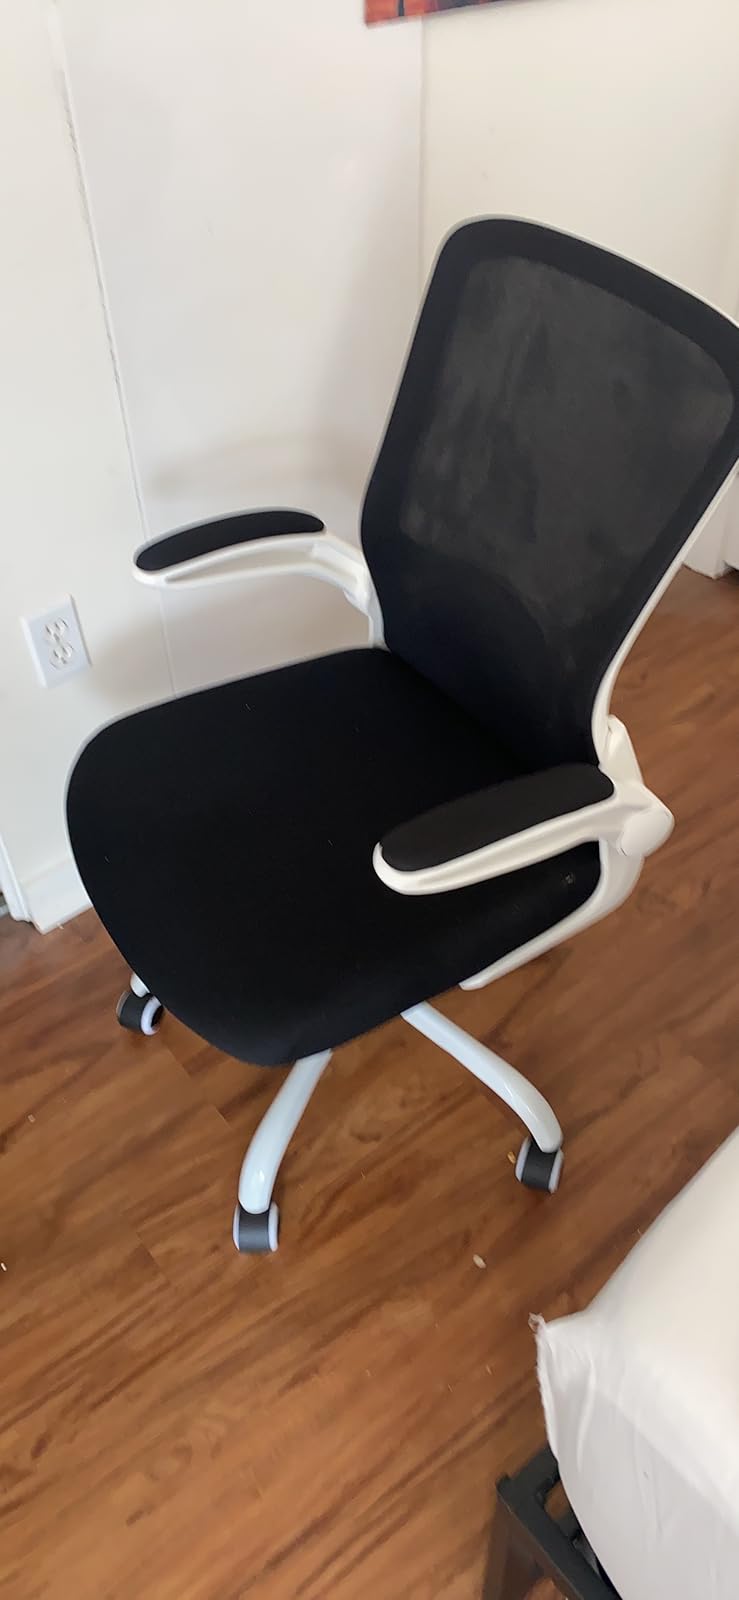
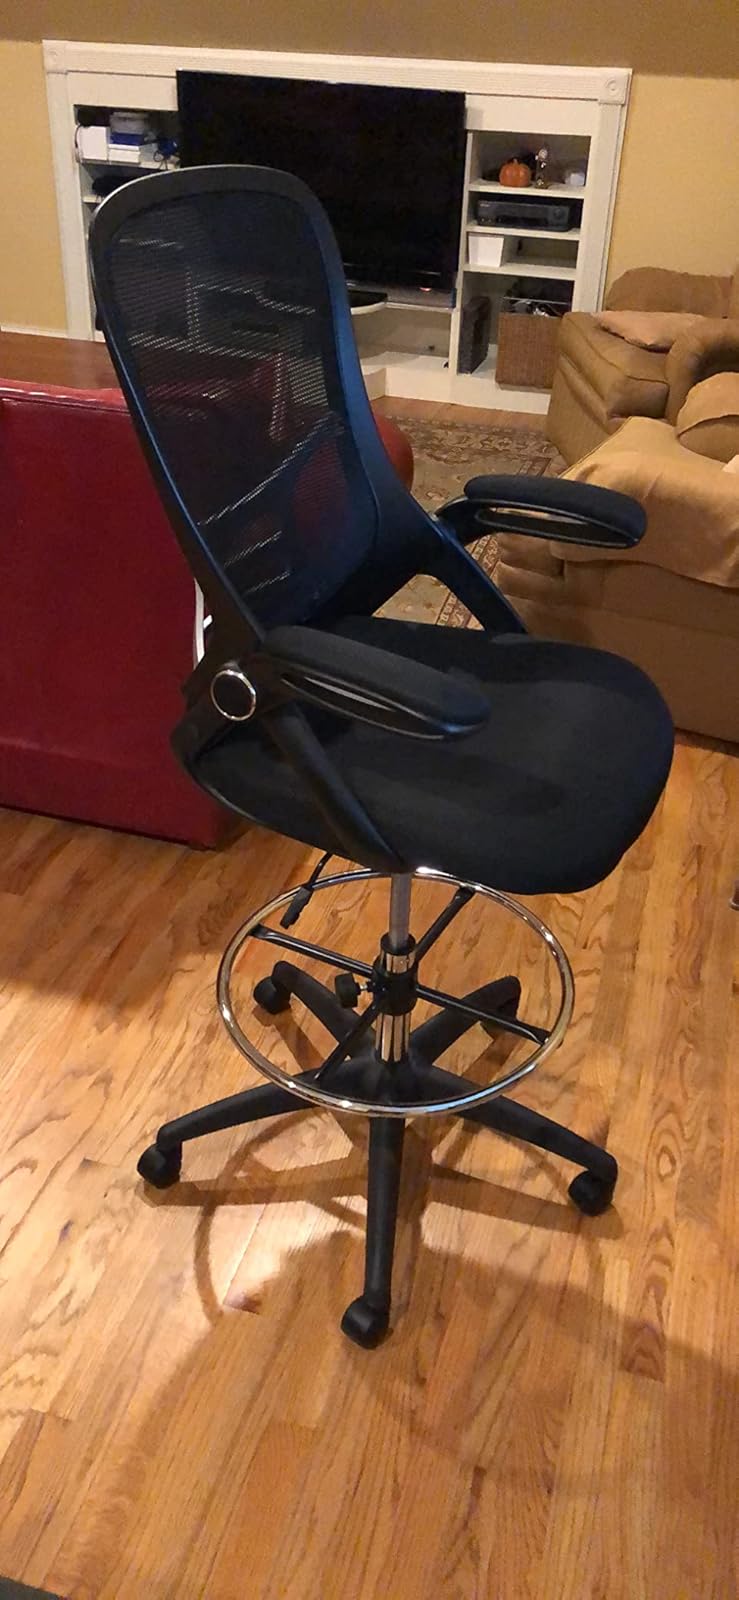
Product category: items_chair
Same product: no